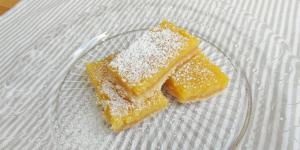
barritas de limon